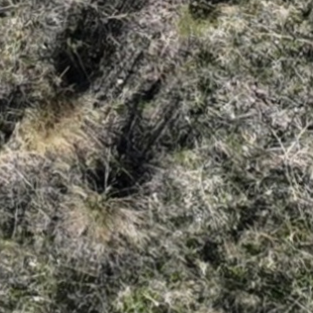
Month: october